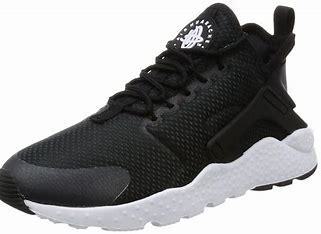
Brand: Nike
Model: Air Huarache Run Ultra